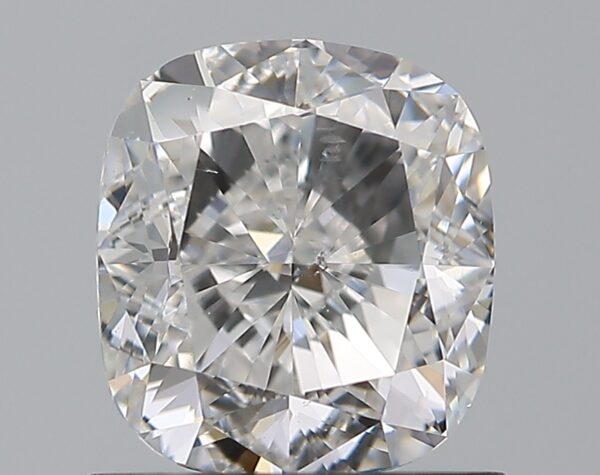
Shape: cushion
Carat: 1.2
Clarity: SI1
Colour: E
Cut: VG
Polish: EX
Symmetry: VG
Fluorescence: N
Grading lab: GIA
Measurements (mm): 6.17 x 5.59 x 3.94